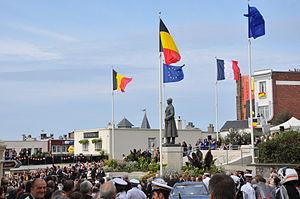
Sainte-Adresse est une commune française de la banlieue ouest du Havre située dans le département de la Seine-Maritime en région Normandie.